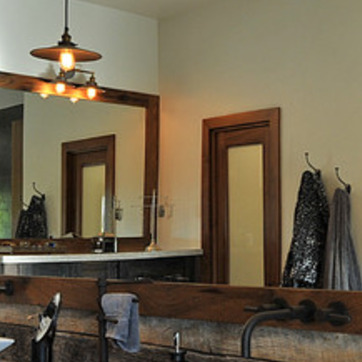
Material: mirror